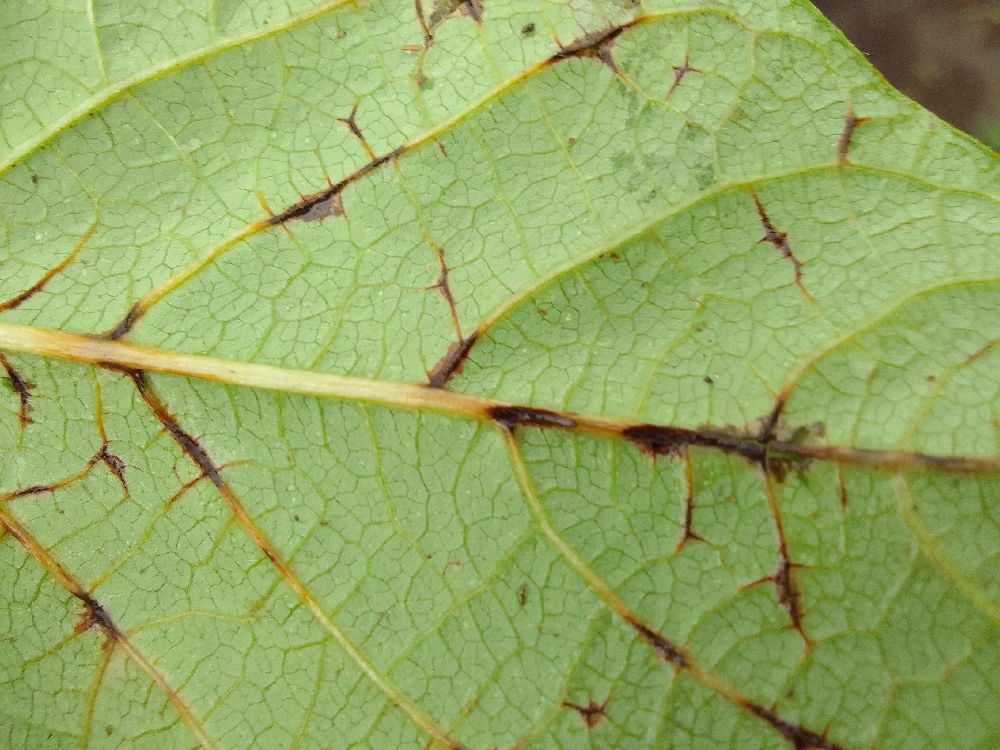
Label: anthracnose